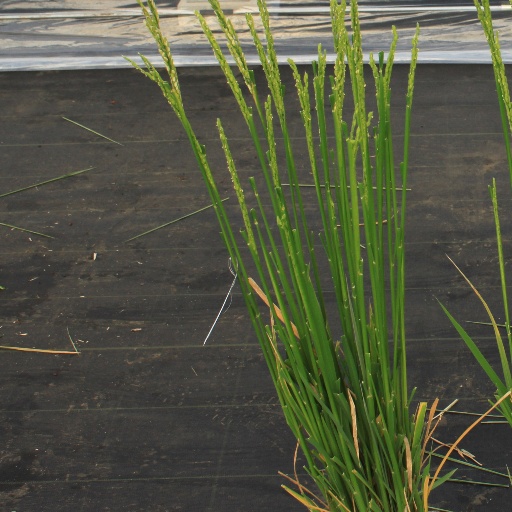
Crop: rice